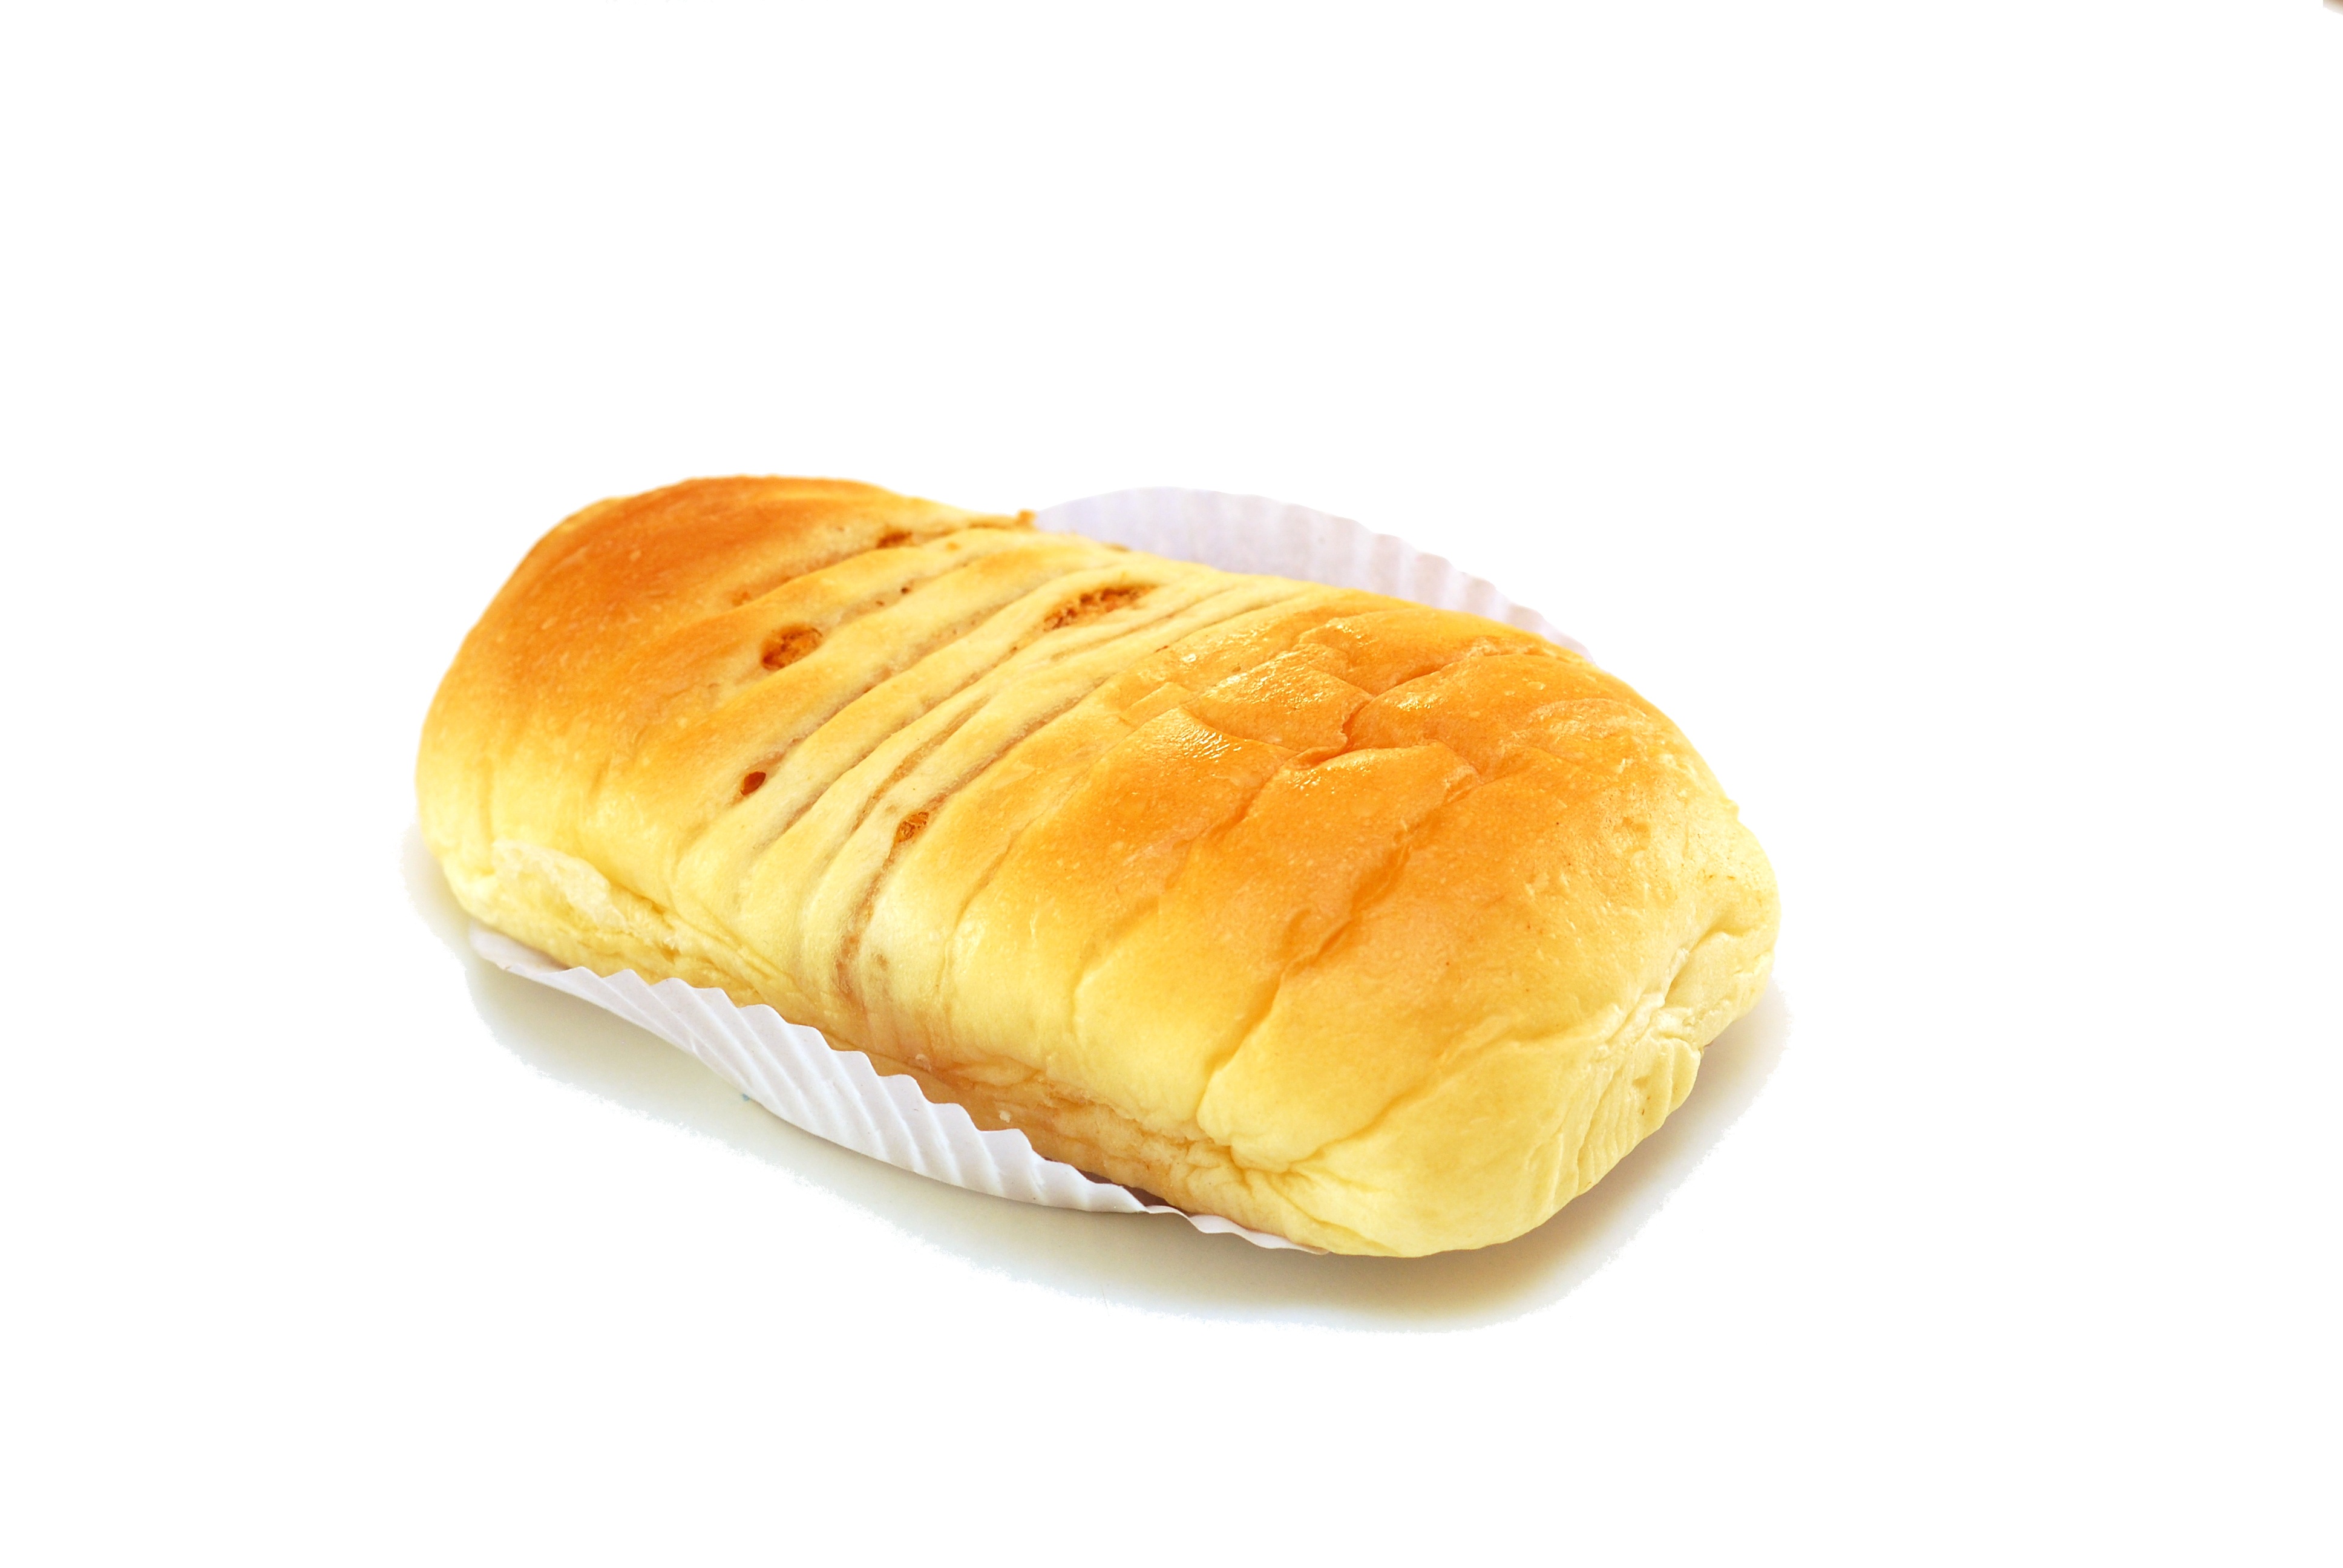
dish, meal, food, produce, dessert, bread, bakery, bun, sweets, ciabatta, baked goods, sliced bread, cheddar cheese